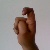
The image shows a hand gesture representing the letter 'X' in Indian Sign Language.